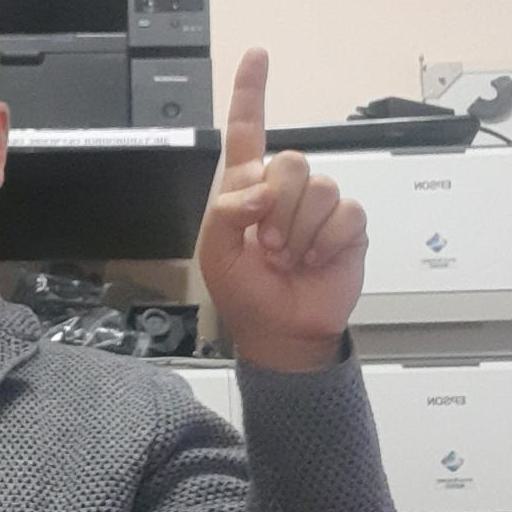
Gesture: one